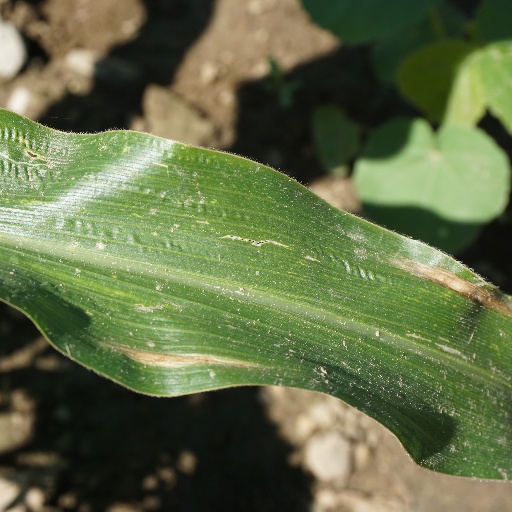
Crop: maize; corn